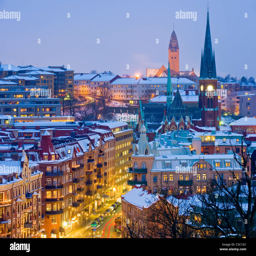
overview of houses at winter in the night